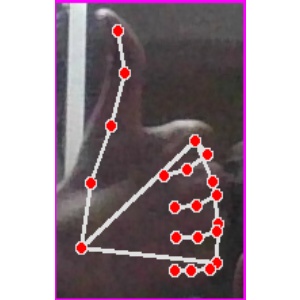
अक्षर: थ